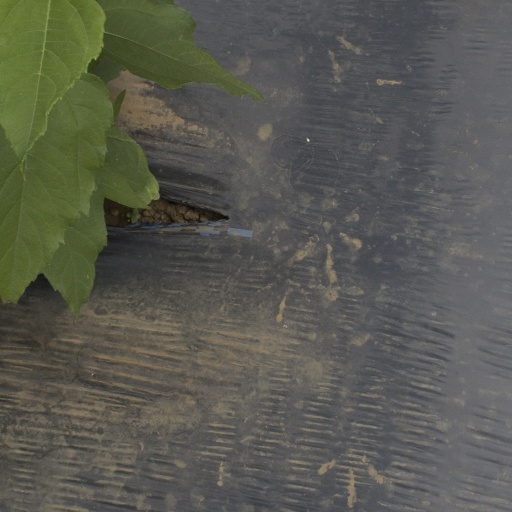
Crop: Jerusalem artichoke